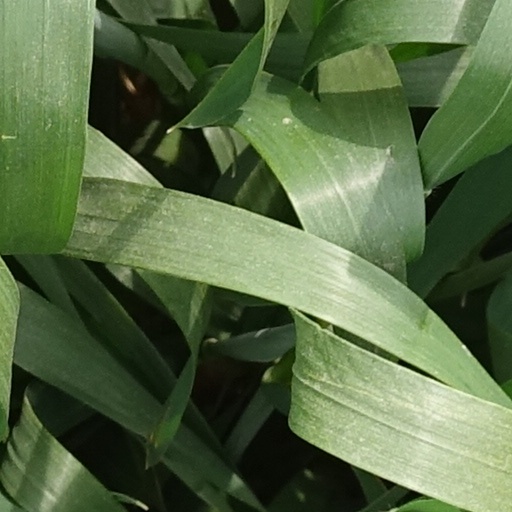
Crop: wheat